Logan Marshall-Green

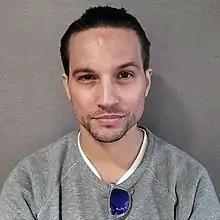
Marshall-Green in 2018

Logan Marshall-Green (born November 1, 1976) is an American actor and filmmaker. He is known for his roles in the television series "24", "The O.C.", "Traveler", "Dark Blue" and "Quarry", as well as his roles in the films